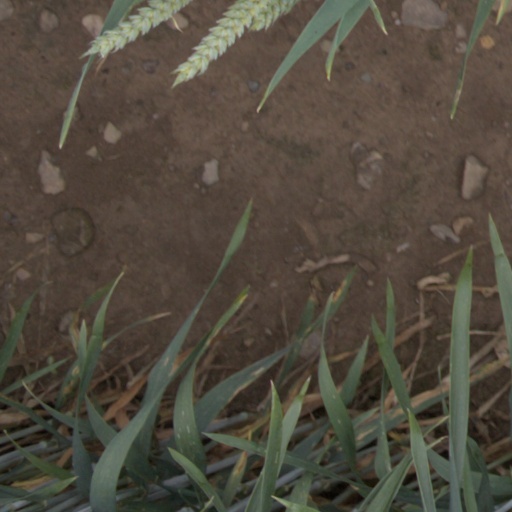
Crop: wheat